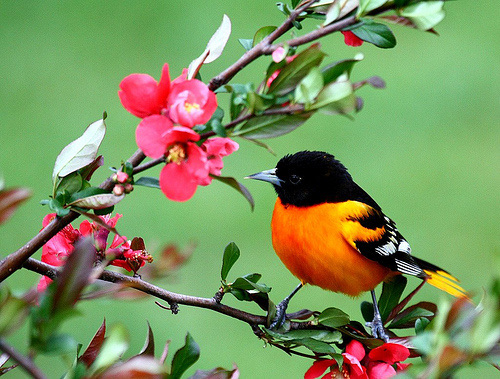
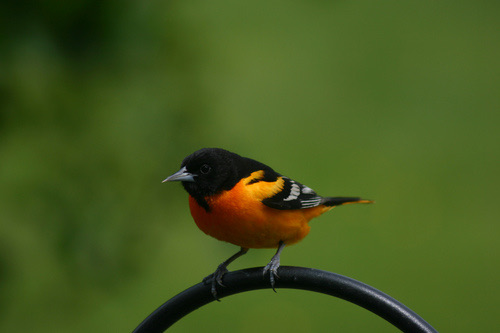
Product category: misc
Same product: yes